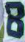
Number: 8